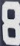
Number: 8